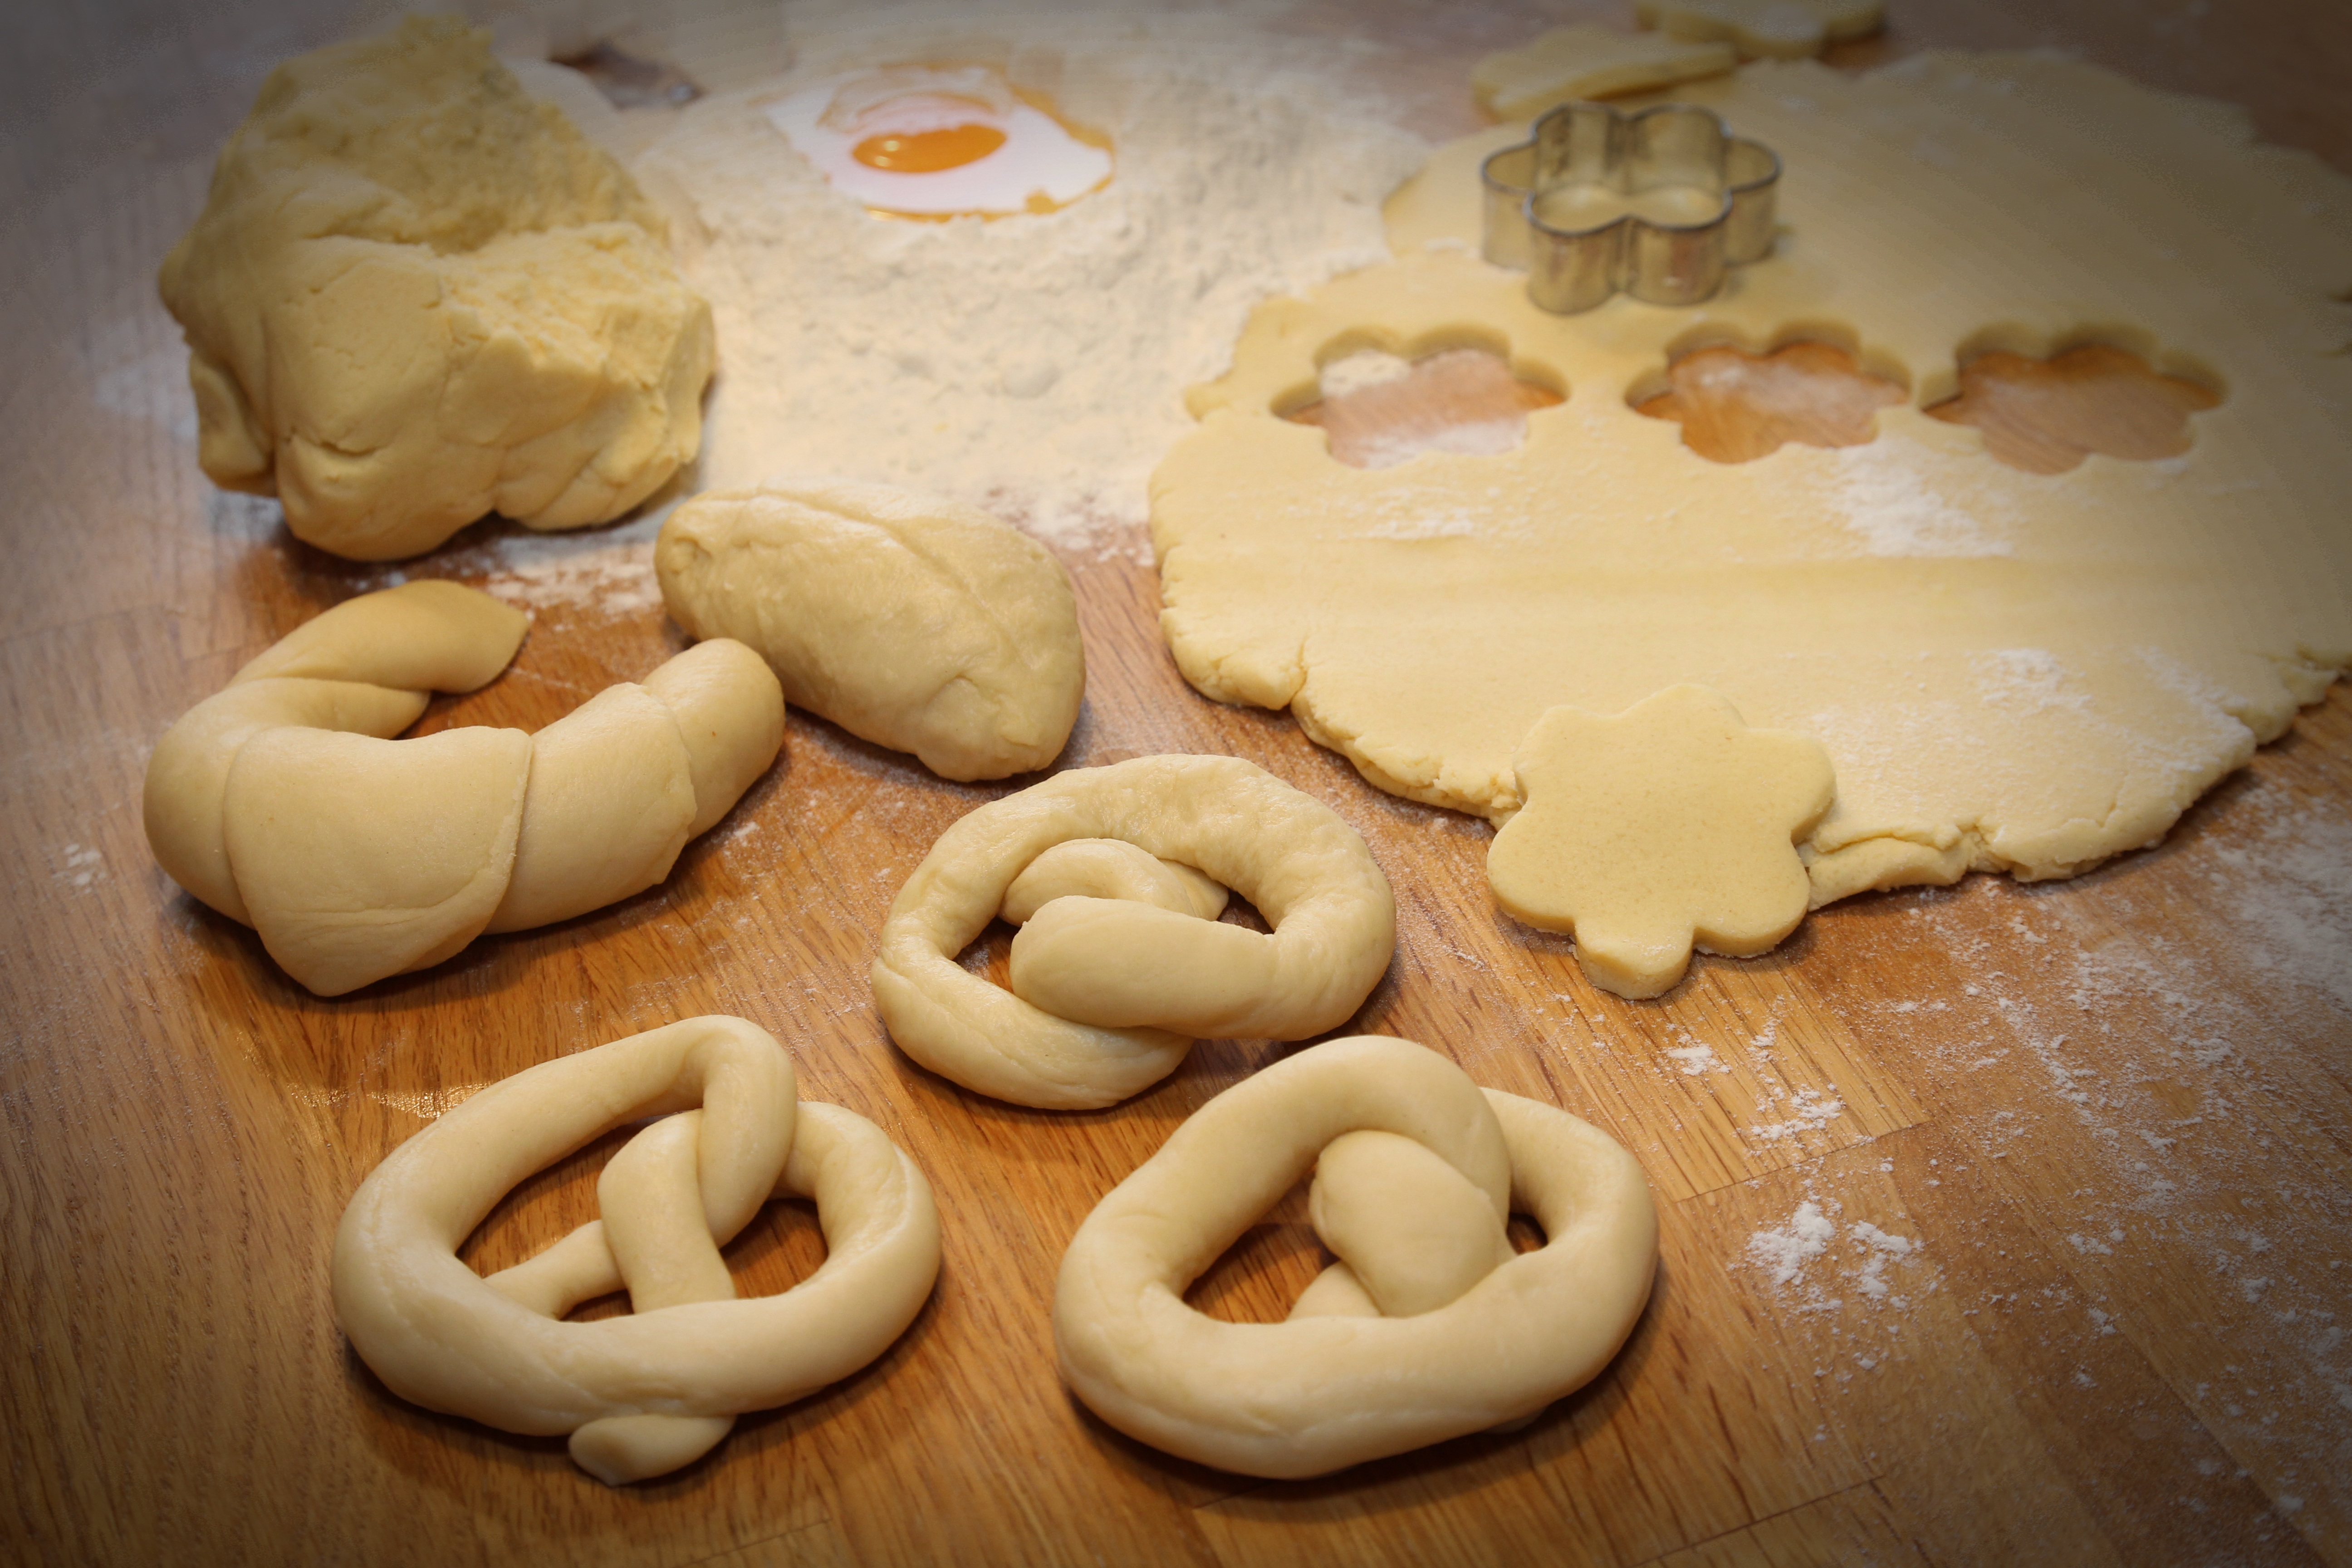
dish, food, baking, dessert, cuisine, dough, bake, icing, ingredients, baked goods, small cakes, hand labor, snack food